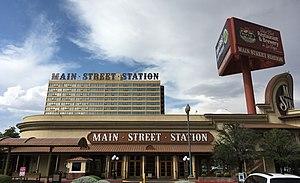
Main Street Station est un hôtel-casino de Las Vegas. Il est situé dans le Downtown de Las Vegas en face du California Hotel and Casino, près du Fremont Street Experiences. Cet hôtel appartient à la Boyd Gaming Corporation. L'hôtel propose un bar-restaurant : Triple 7 BrewPub, un steakhouse : Pullman Grille et un buffet : Garden Court Buffet.